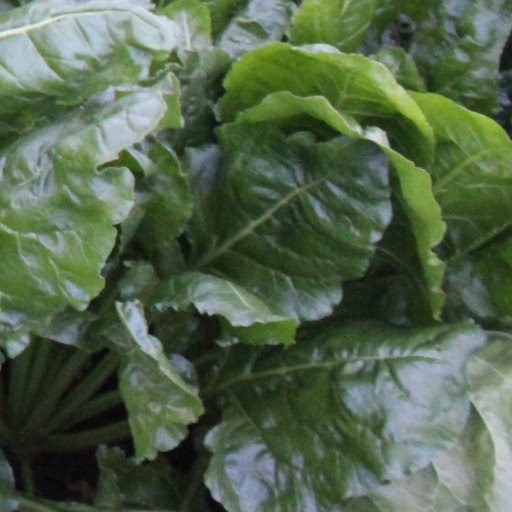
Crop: sugar beet